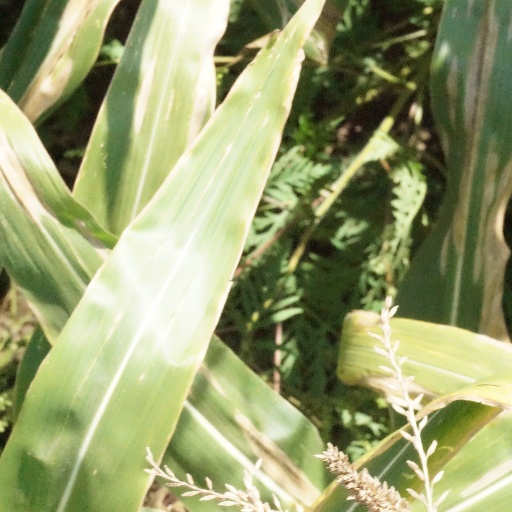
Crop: maize; corn